Sir Jacob Astley, 5th Baronet

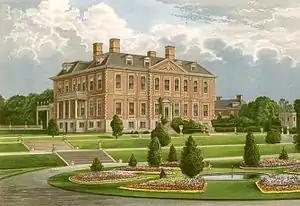
Melton Constable Hall, Norfolk

The 1806 election elected Coke and William Windham as the MPs for Norfolk, but on petition this result was declared invalid and in a by-election the following year Coke's younger brother Edward and Astley were elected instead. Astley took leaves of absence in 1815 and 1816 and died in 1817. His eldest son Jacob succeeded him in the baronetcy.